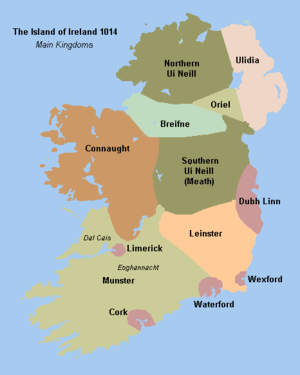
Muirchertach Mór mac Toirdhleabhach Ua Briain roi de Munster, et ; Ard ri Érenn « Ard ri Erenn co fressabra » c'est-à-dire « Haut-roi en opposition » de 1093 à 1119.
Le royaume d'Airgíalla ou Airgialla est le nom d'une fédération de royaume irlandais qui s'est formée vers le VIIᵉ siècle. Leur implantion historique s'étend sur les provinces actuelles de Leinster et d'Ulster et correspondant aux modernes Comté de Louth, et Comté de Monaghan. Dans les anciens manuscrits, l'évêque du Diocèse de Clogher est nommé Évêque d' Oirialla.
Le royaume de Breifne était un territoire traditionnel occupé par un groupe tribal irlandais connu sous le nom d'Uí Briúin Bréifne. Ce territoire inclut les actuels comtés de Leitrim et de Cavan, auxquels s'ajoute une partie du comté de Sligo, soit une superficie correspondant grossièrement à celle de l'actuel diocèse catholique de Kilmore.
Le traité de Windsor fut signé le 6 octobre 1175 à Windsor dans le Berkshire entre le roi Henri II et le haut-roi Ruaidri O'Connor.
Brian Boru, né vers 941 dans le Thomond en Irlande et mort en 1014, à Clontarf, est un roi irlandais qui règne sur l’ensemble de l’île d'Irlande au début du XIᵉ siècle. Vainqueur des Scandinaves de Limerick en 976, il soumet ensuite le Munster, le Leinster et le royaume de Dublin, et tente une unification de l'Irlande.
La bataille de Clontarf est une victoire des Irlandais de Brian Boru sur les Vikings et leurs alliés irlandais, qui met un point final à la conquête de l'Irlande par les Scandinaves.